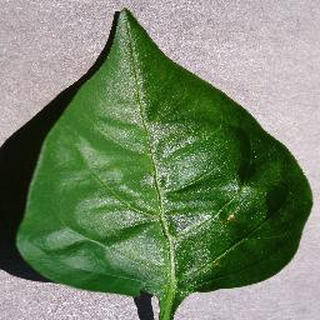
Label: healthy_bell_pepper